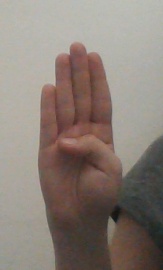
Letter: kaaf